Prommin Lertsuridej

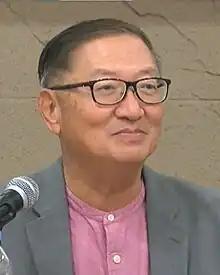

Prommin Lertsuridej, M.D. (Thai: พรหมินทร์ เลิศสุริย์เดช) (born 5 November 1954) is a Secretary General to Prime Minister Paetongtarn Shinawatra, former student leader, former Secretary General to Prime Minister Thaksin Shinawatra, former Deputy Prime Minister in charge of economic affairs, former Minister of Energy in the Thaksin government, and former Secretary General to Prime Minister Srettha Thavisin. After a 2006 military coup overthrew the Thaksin government, Prommin was arrested and detained by the junta for three weeks. He was released from captivity on 1 October 2006. Prommin is married to Mattaya Lertsuridej, M.D. and has 2 children and 3 grandchildren.